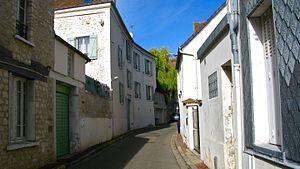
Rue Eugène Bourdillon à Vernouillet (78)
Vernouillet est une commune du département des Yvelines, dans la région Île-de-France, en France, située à 13 km environ au nord-ouest de Saint-Germain-en-Laye, et à 29 km de la Porte Maillot.